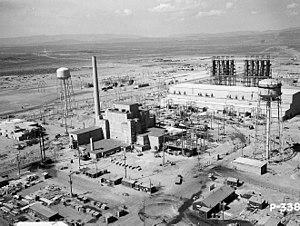
Le réacteur B, situé dans le complexe nucléaire de Hanford près de Richland dans l'État de Washington, est le premier réacteur nucléaire de grande taille destiné à la production de plutonium au monde.
Projet Manhattan est le nom de code du projet de recherche qui produisit la première bombe atomique durant la Seconde Guerre mondiale. Il fut mené par les États-Unis avec la participation du Royaume-Uni et du Canada. De 1942 à 1946, il fut dirigé par le major-général Leslie Richard Groves du corps des ingénieurs de l'armée des États-Unis. Sa composante militaire fut appelée « Manhattan District » et le terme « Manhattan » remplaça graduellement le nom de code officiel, Development of Substitute Materials, pour désigner l'ensemble du projet. Au cours de son développement, le projet absorba son équivalent britannique, Tube Alloys.